Question: What is on the dolly?
Tambaya: Menene a kan kuran?
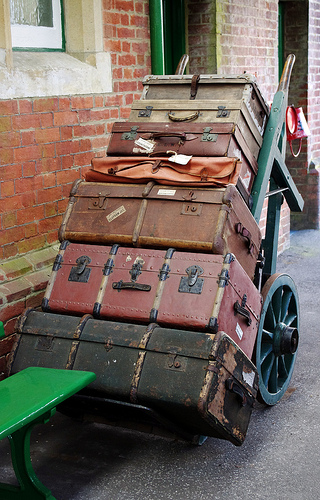
Answer: Luggage.
Amsa: Kayayyaki.